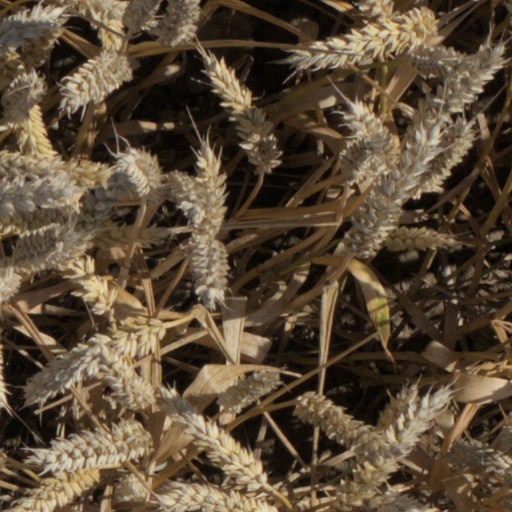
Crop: wheat